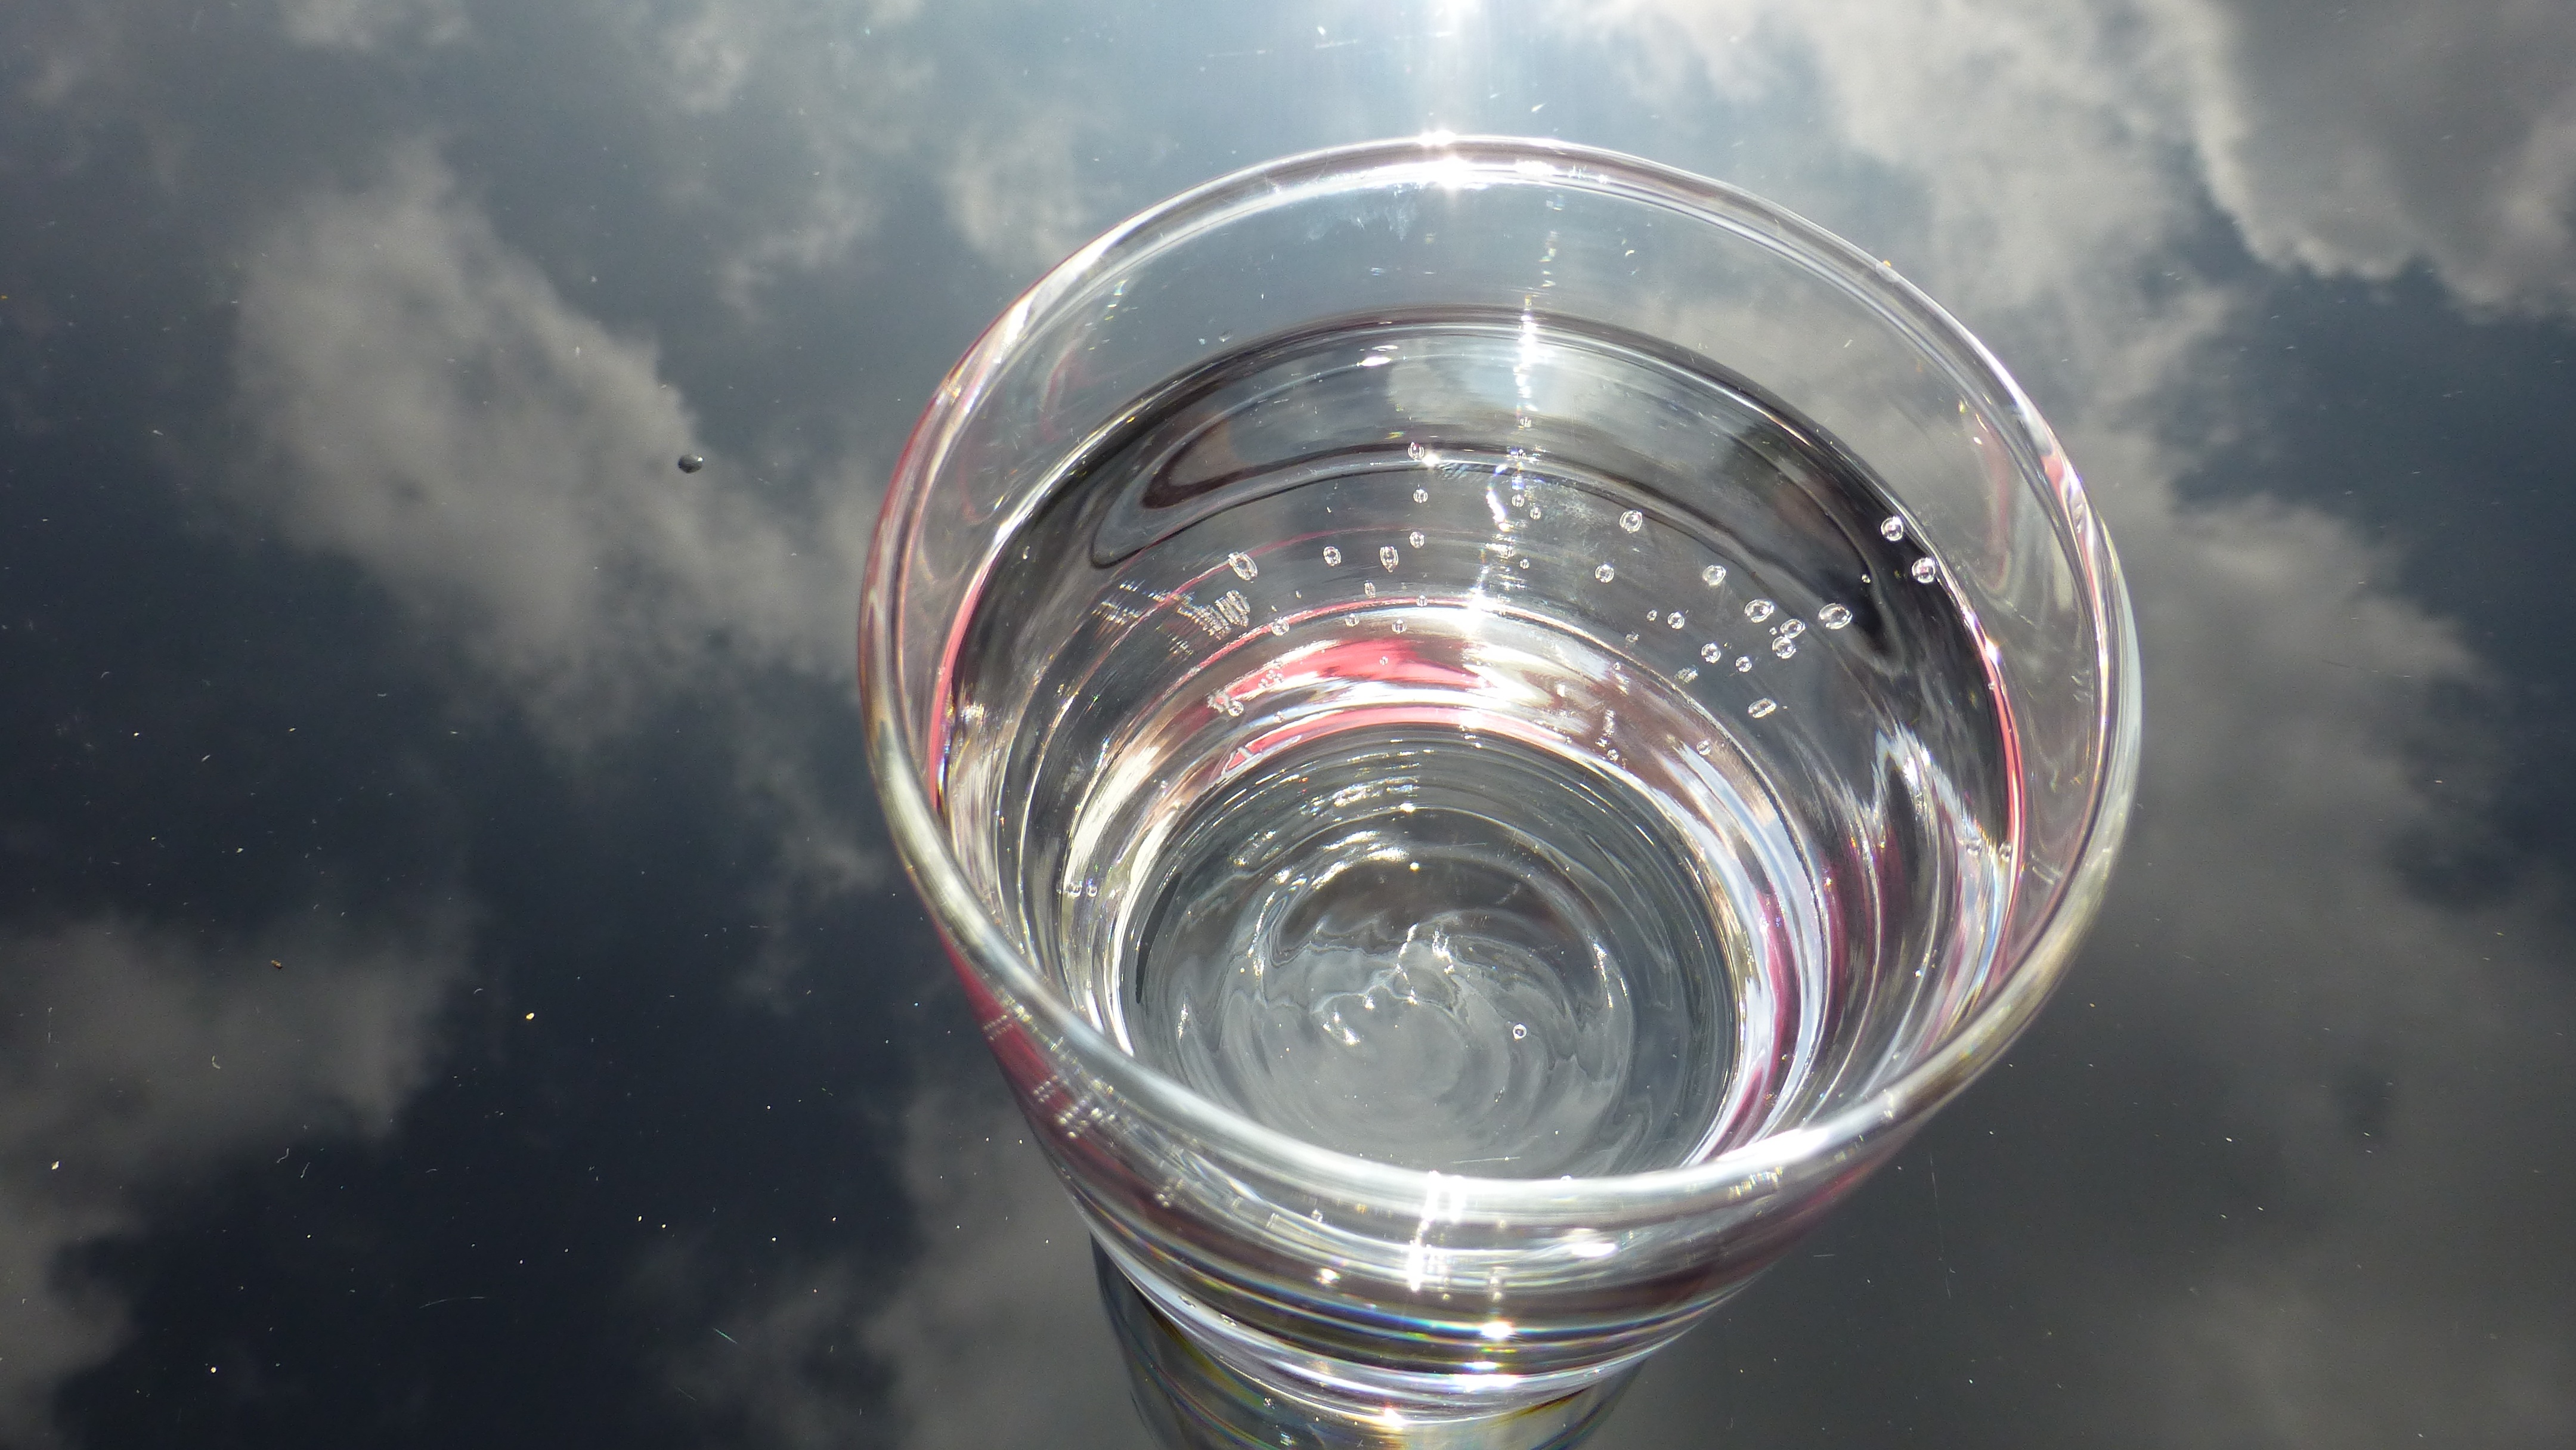
water, light, sky, wheel, glass, live, reflection, red, drink, lighting, close up, macro photography, liquid bubble, drinkware